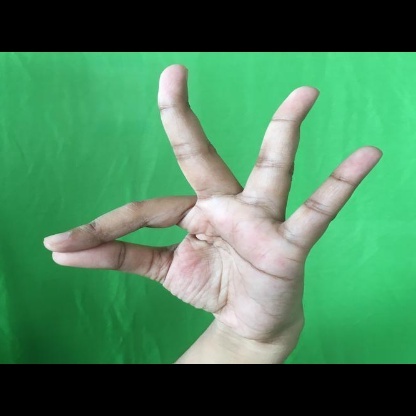
Mudra: Hamsasyam